Rafał Kurzawa

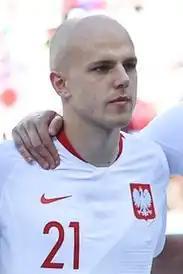
Kurzawa lining up for Poland at the 2018 FIFA World Cup

Kurzawa debuted in a friendly match against Mexico alongside Tomasz Kędziora on 13 November 2017.